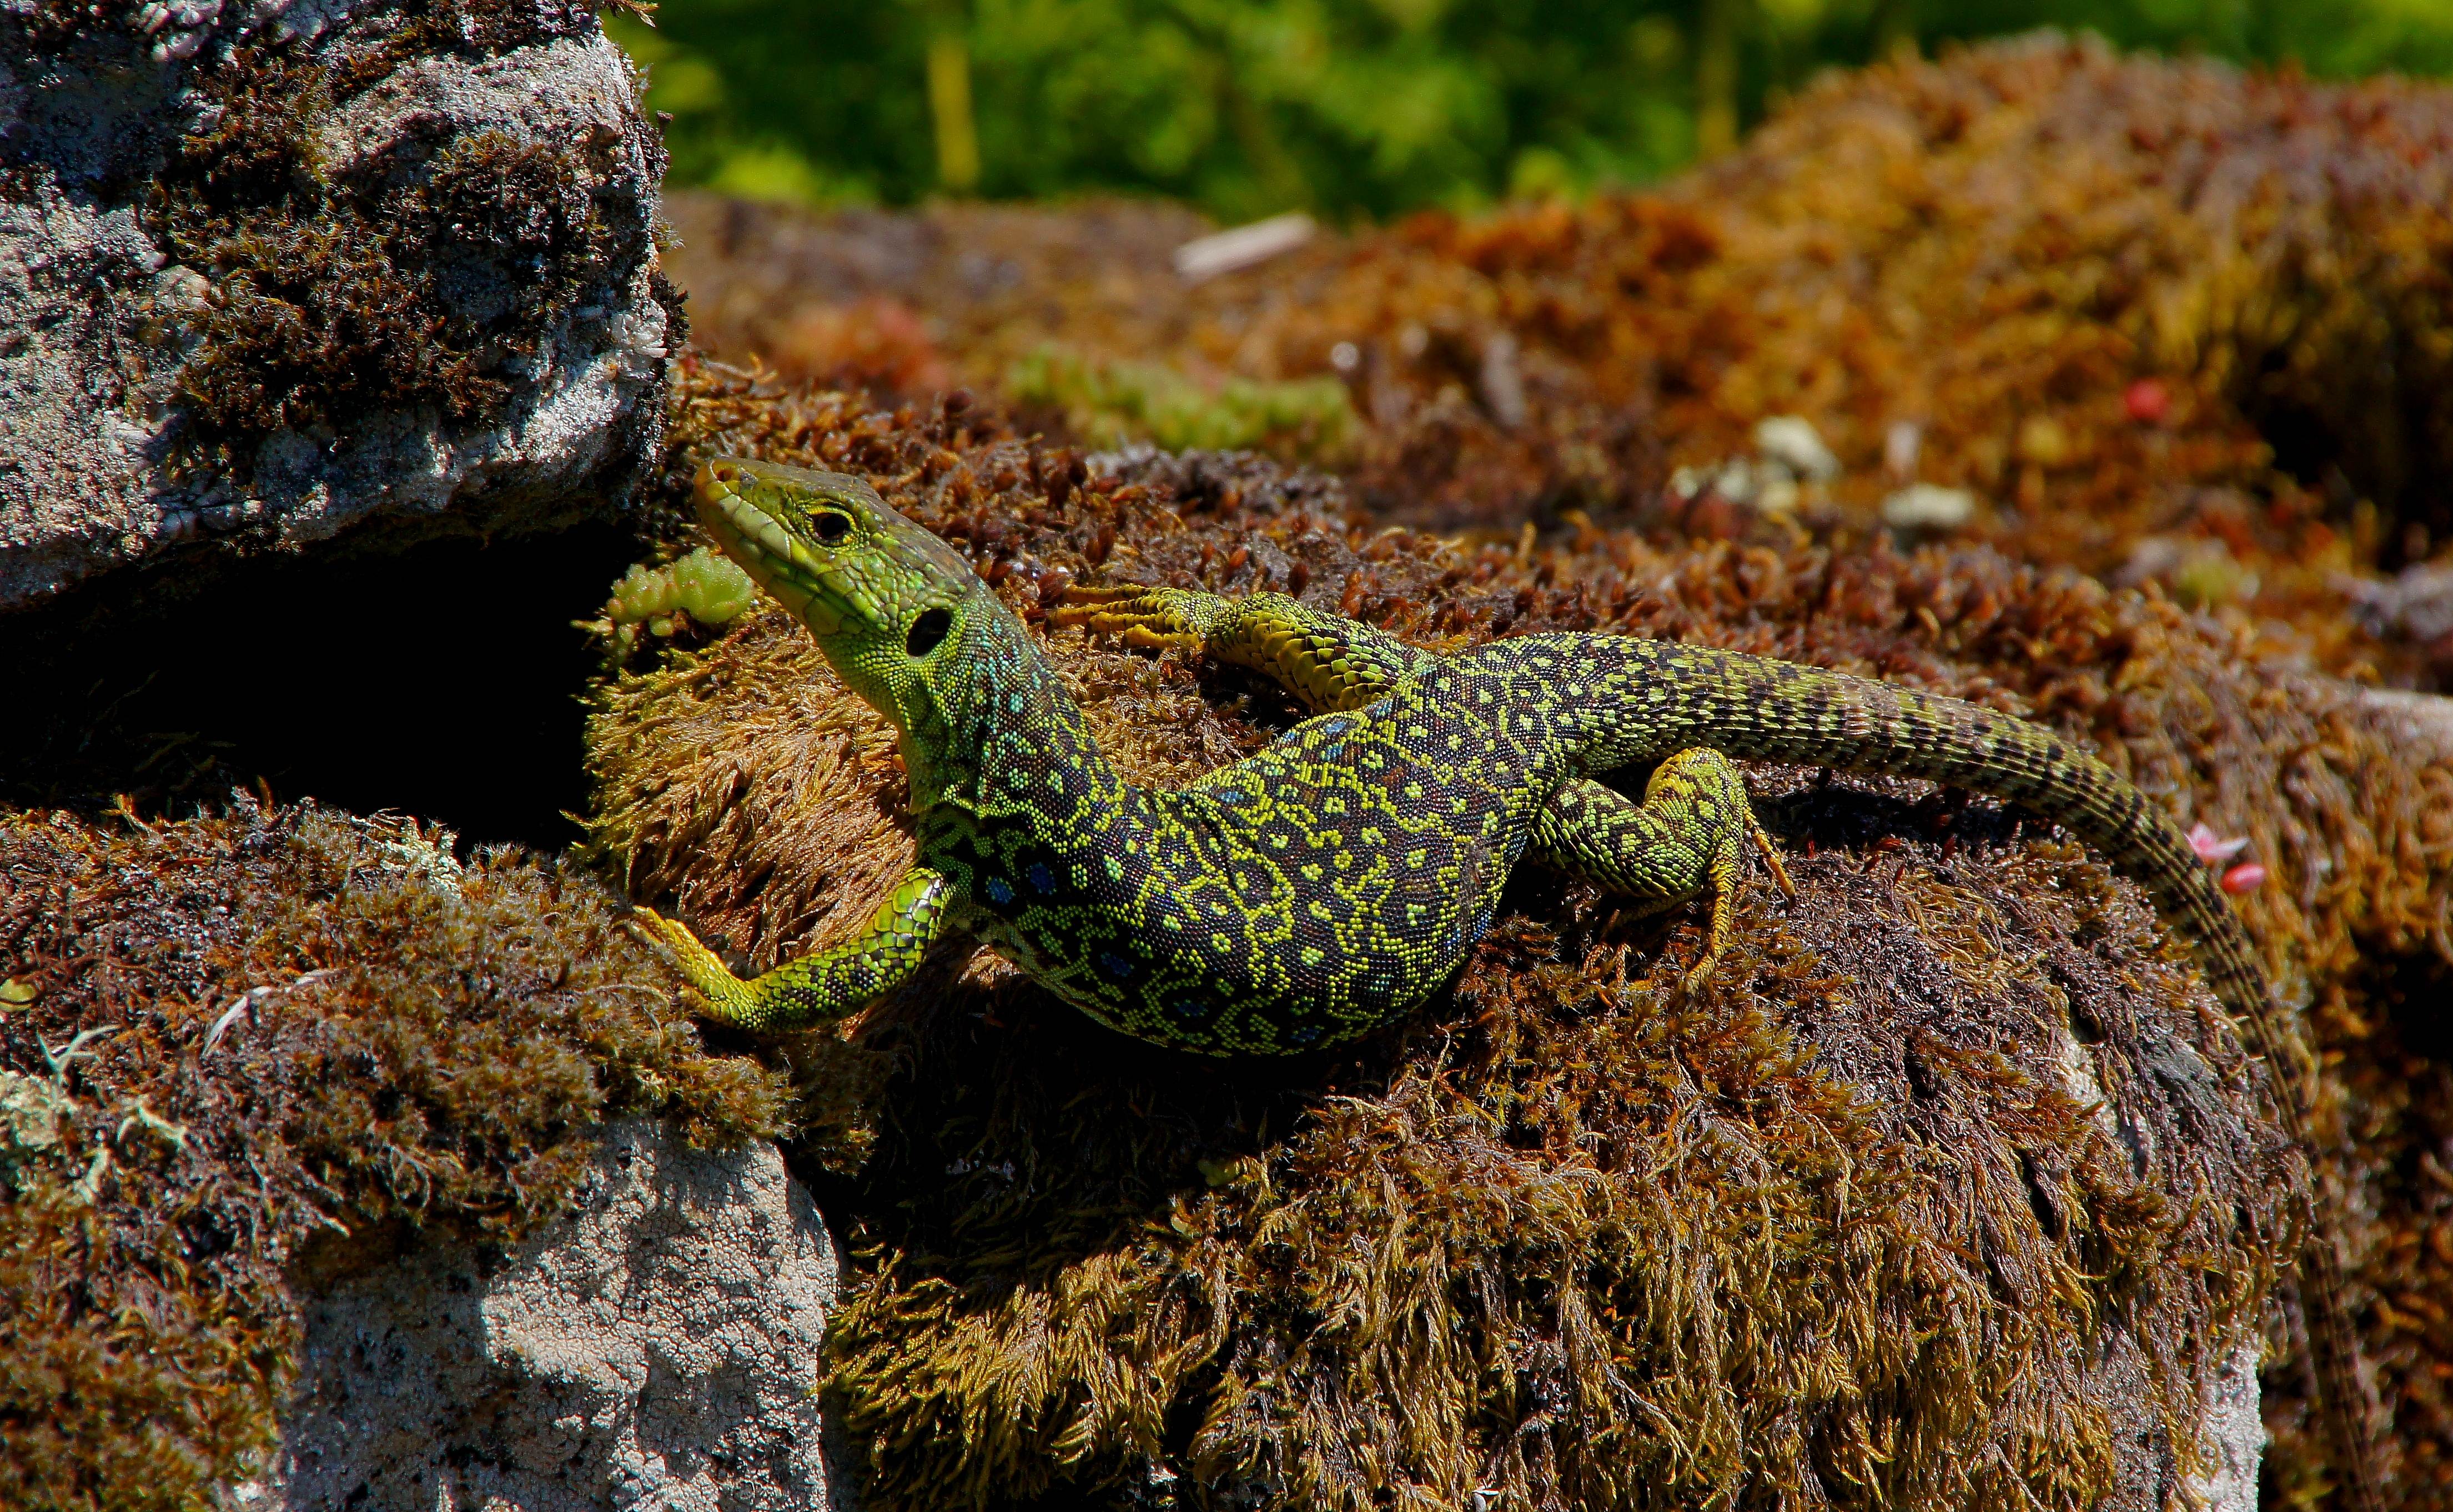
nature, wildlife, macro, reptile, fauna, lizard, animals, vertebrate, naturaleza, ggl1, gaby1, animales, sonydt18250, sonyslta55v, lacerta, scaled reptile, lacertidae